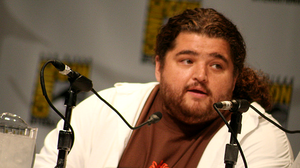
The Beginning of the End (Lost) / Modtagelse
Jorge Garcias præstation er beskrevet som bedre end nogensinde før.
"""The Beginning of the End"" er første afsnit af fjerde sæson i den amerikanske tv-serie Lost og hele seriens 70. afsnit. Manuskriptet er forfattet af Damon Lindelof og Carlton Cuse i juli 2007. Afsnittet blev sendt første gang torsdag 31. januar 2008 på American Broadcasting Company, som det første i serien der sendes på en torsdag, og 8. juni 2008 i Danmark på Kanal 5. Det er instrueret af Jack Bender, og blev optaget fra 17. august 2007 til engang tidligt i september, samme år. Det var oprindeligt planlagt at afsnittet skulle premiere ved solnedgang på Honolulu, men begivenheden blev afslyst pga. forfatterstrejken i Hollywood.